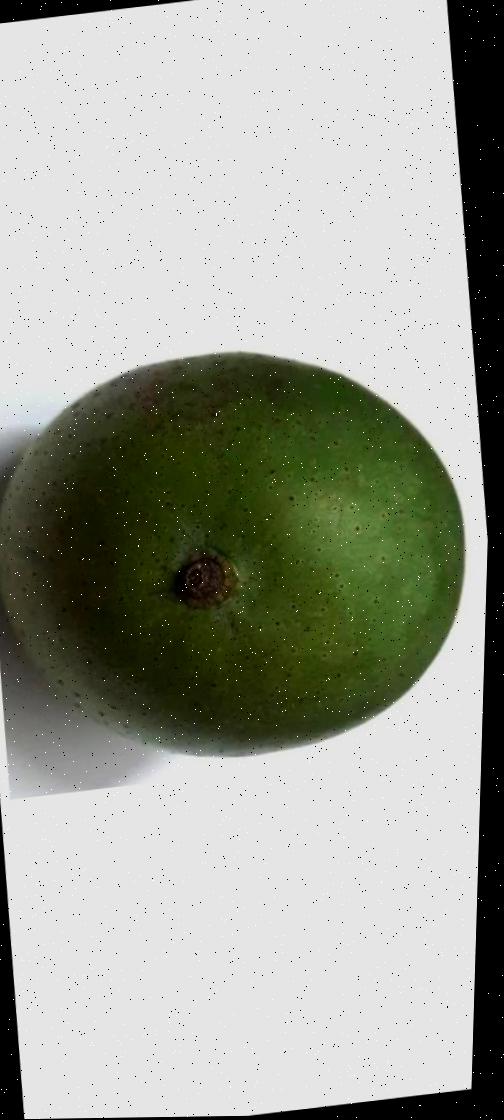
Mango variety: Ashshina Zhinuk